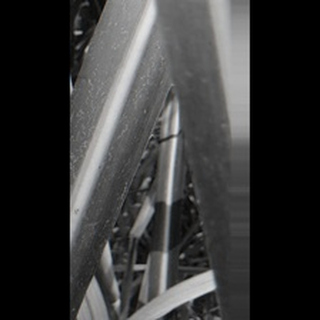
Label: sugarcane_mosaic